Clayton Mordaunt Cracherode

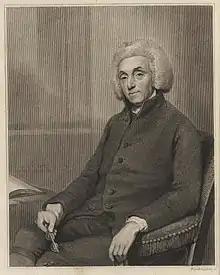
Etching of Charles Mordaunt Cracherode, 1818

Clayton Mordaunt Cracherode (1730–1799) was an English book and old master print collector, and a major benefactor of the British Museum.